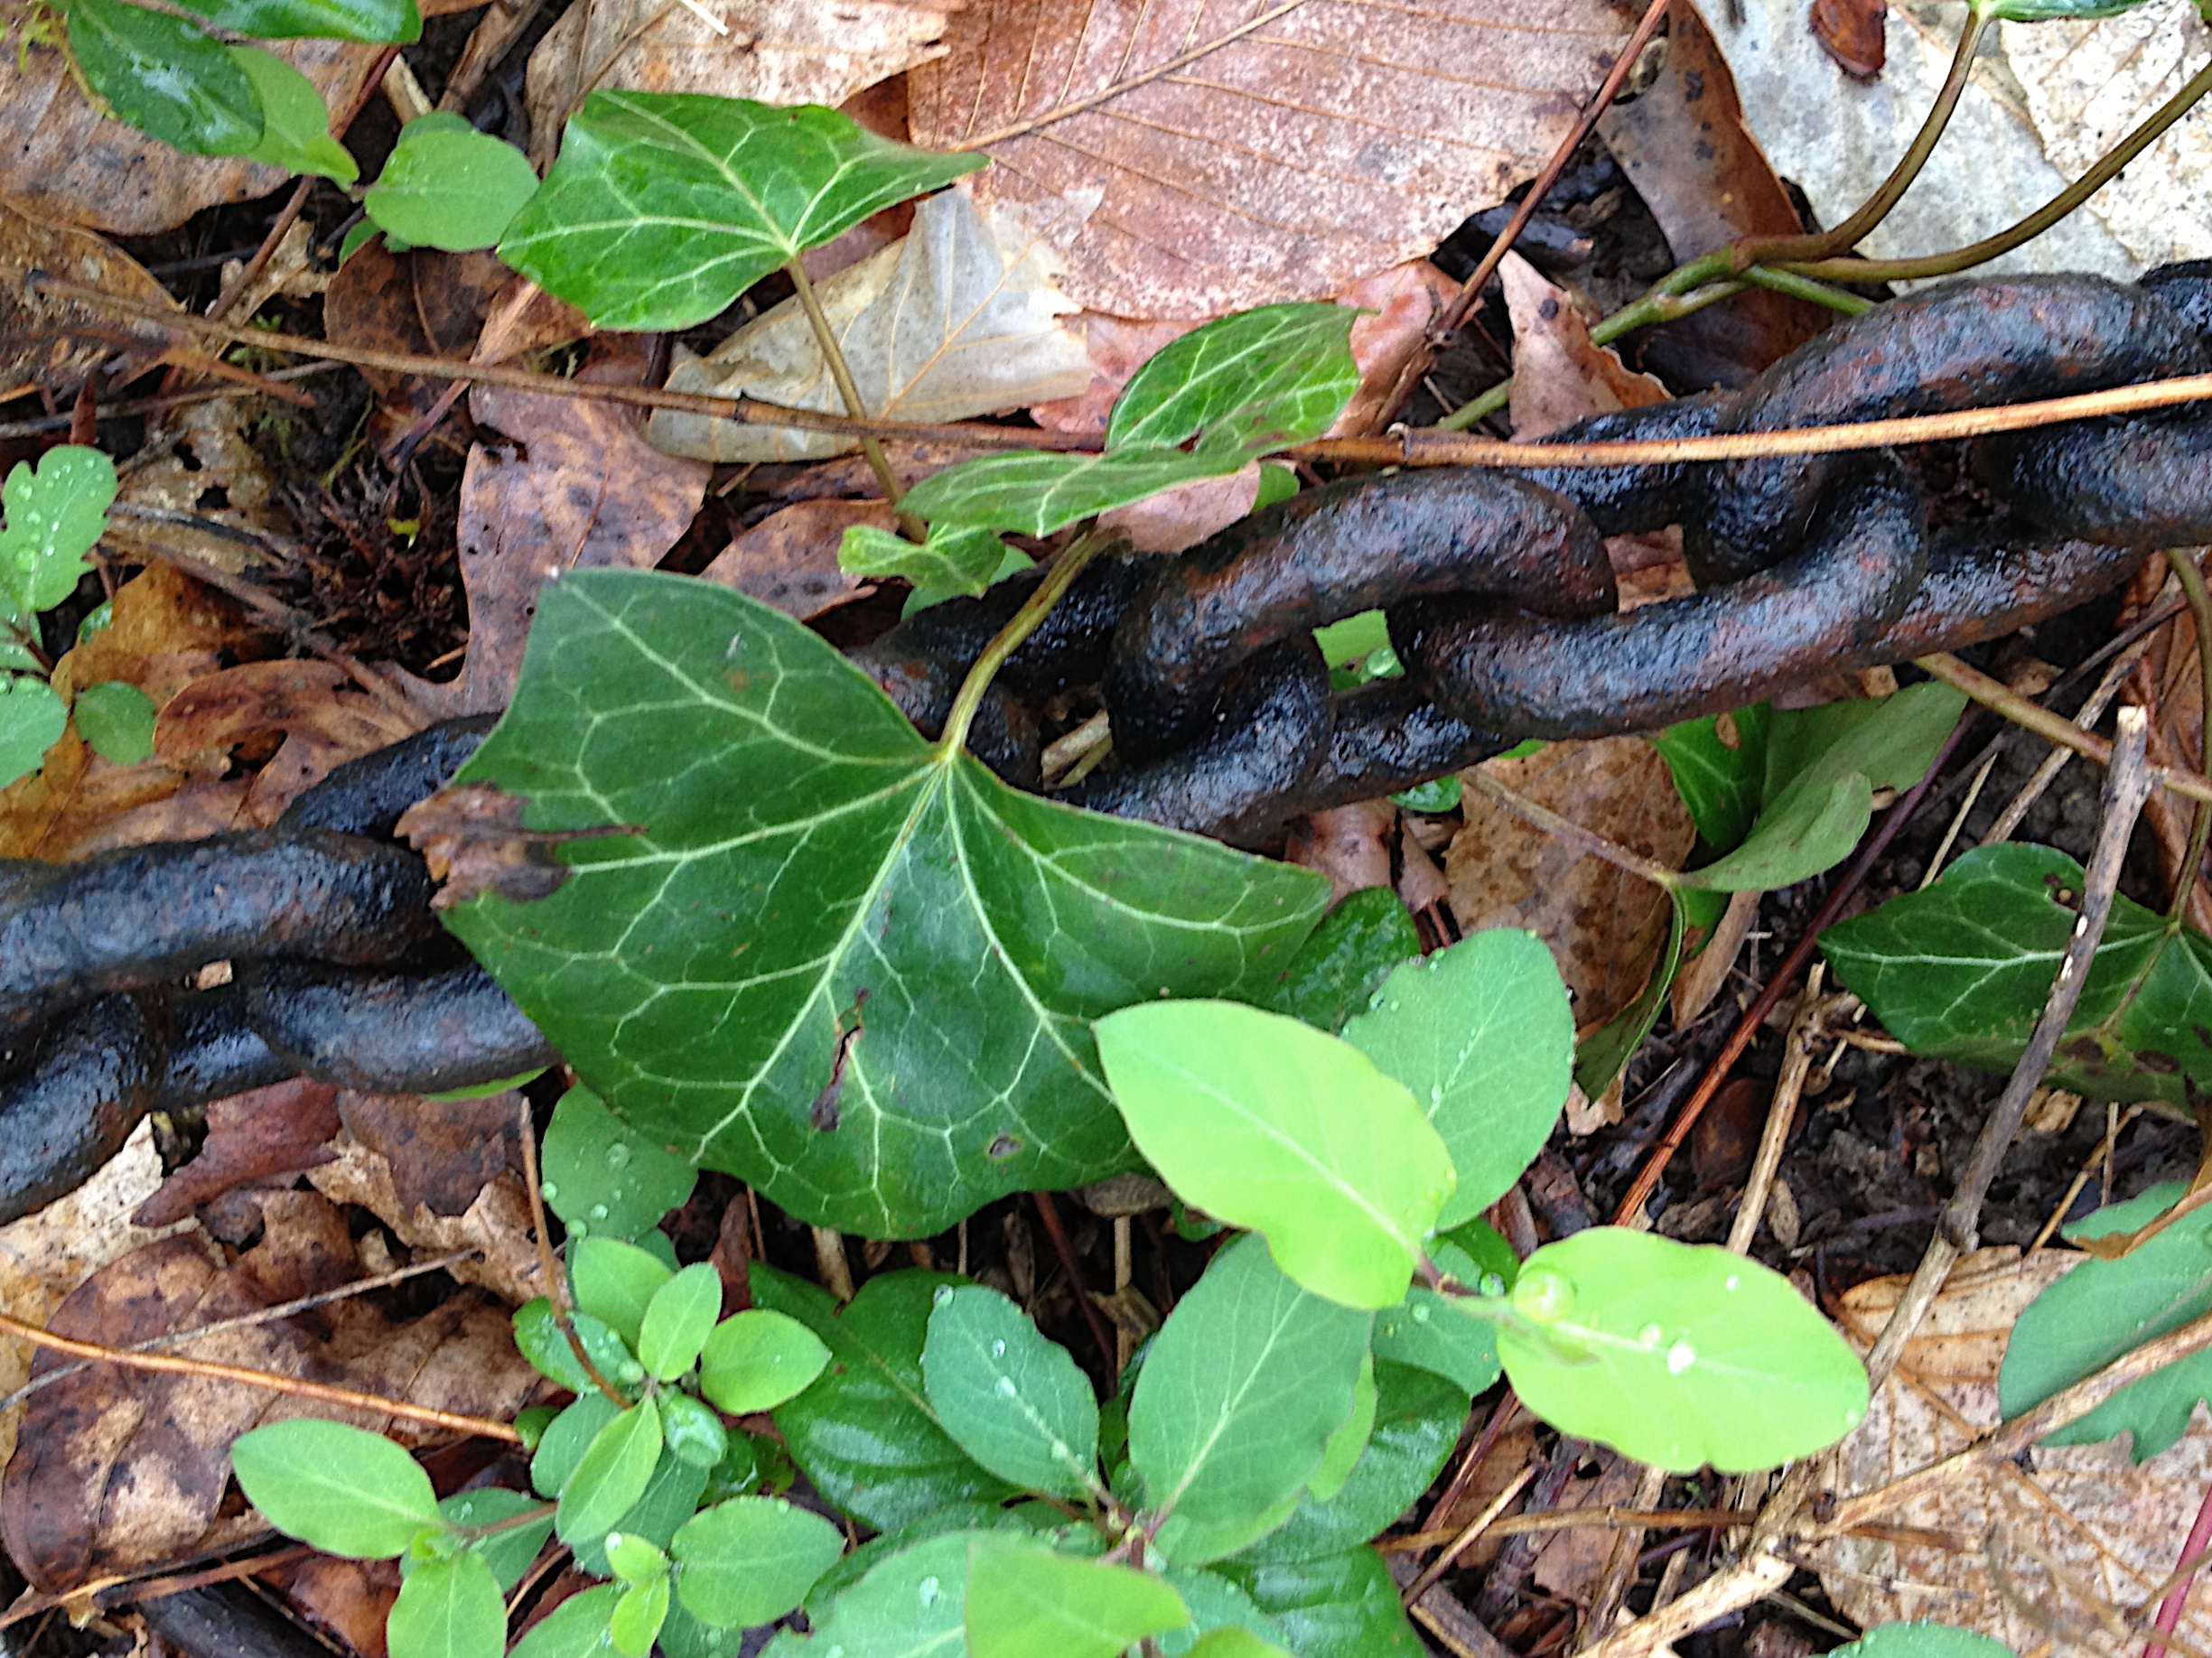
forest, plant, leaf, flower, wildlife, jungle, botany, reptile, flora, fauna, rainforest, woodland, flowering plant, land plant